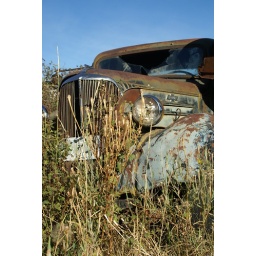
Abandoned derelict Chevrolet car in field Washington State